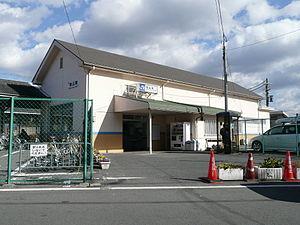
La gare de Momoyama est une gare ferroviaire localisée à Fushimi-ku dans la ville de Kyoto. La gare est exploitée par la JR West.